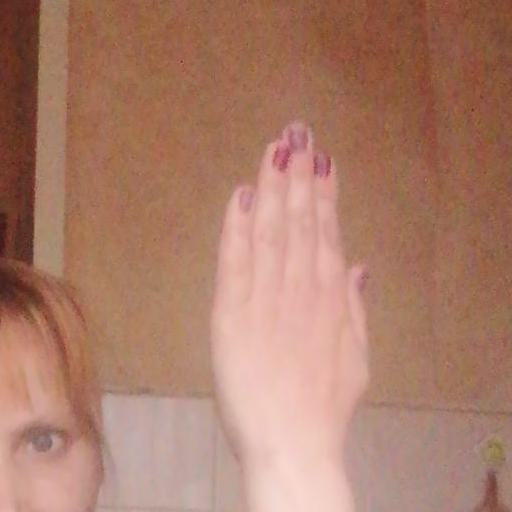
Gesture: stop_inverted